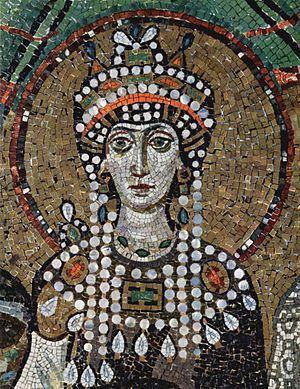
Cette liste recense les femmes mentionnées sur The Dinner Party, une installation artistique de Judy Chicago.